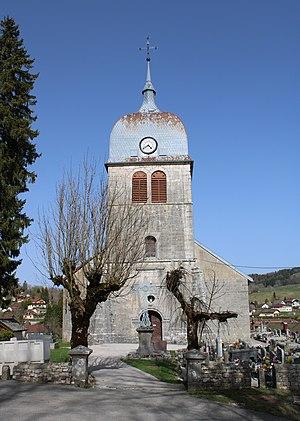
L'église
Foncine-le-Haut est une commune française située dans le département du Jura en région Bourgogne-Franche-Comté. Elle fait partie de la Communauté de communes Champagnole Porte du Haut-Jura.